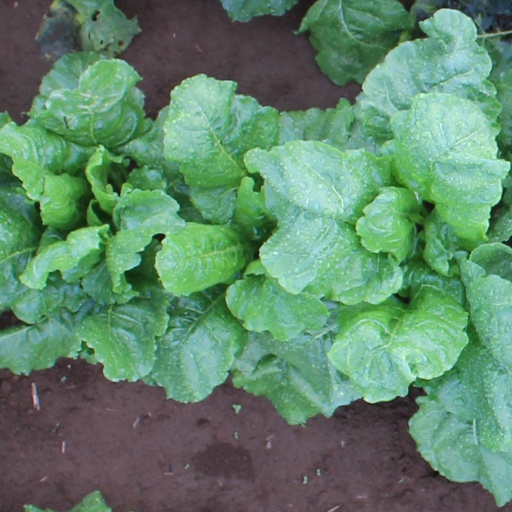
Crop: sugar beet